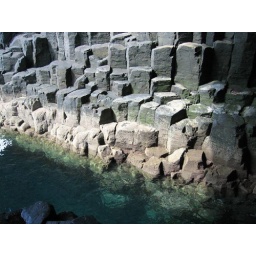
Closer detail of some of the basalt in fingal's cave, the access to the cave along to field of basalt columns is awesome fun to walk.